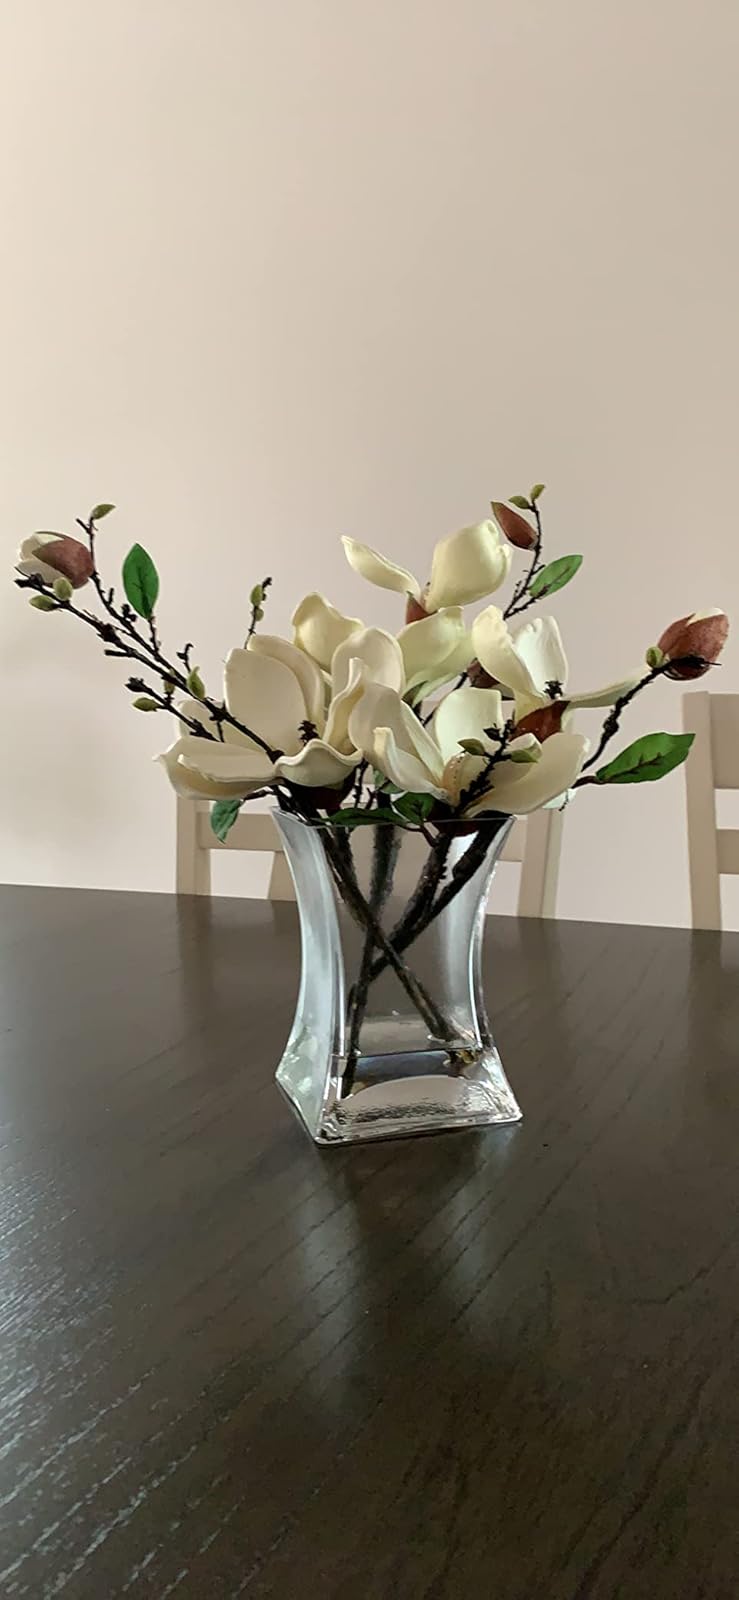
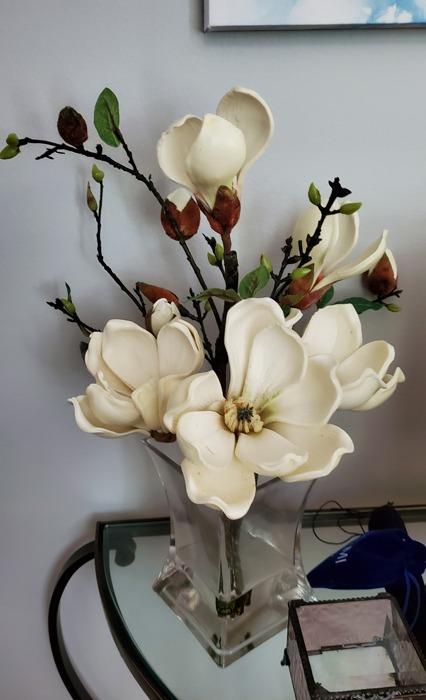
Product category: vase
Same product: yes